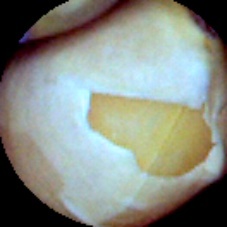
Label: Skin-damaged